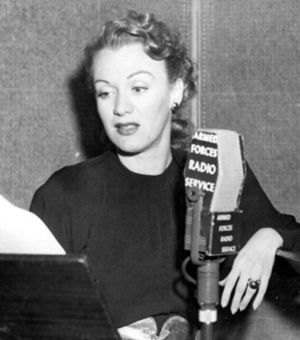
Eve Arden
Eve Arden i 1940'erne.
Eve Arden var en amerikansk skuespiller.